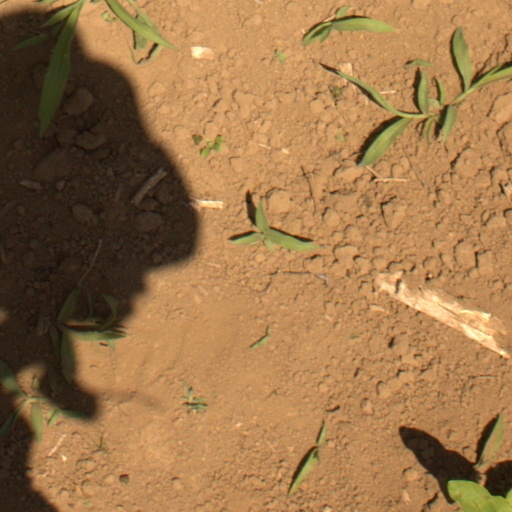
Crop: Jerusalem artichoke